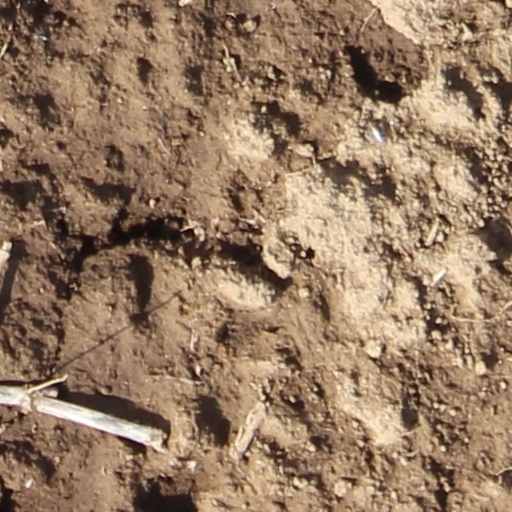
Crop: wheat